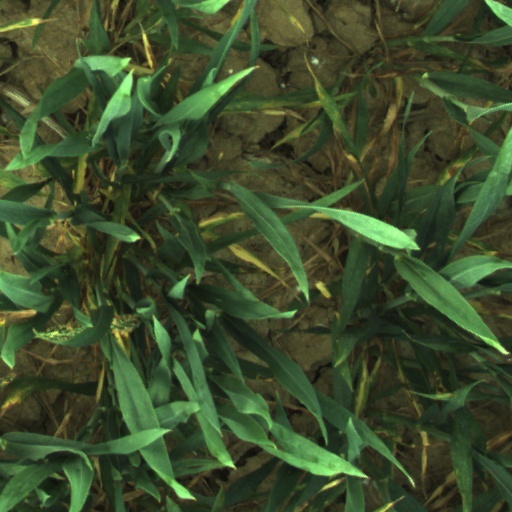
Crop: wheat